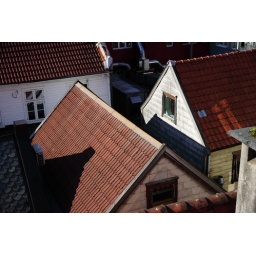
A block of houses butting up against each other in every direction, seen from the roof deck of the YMCA hostel.